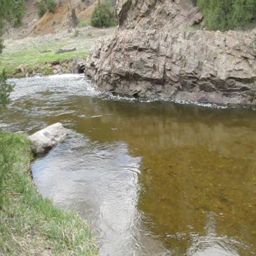
one of many pools this one next to my camp